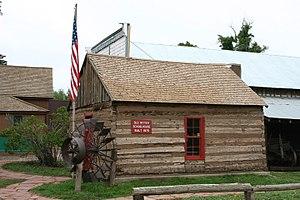
La Veta est une ville américaine située dans le comté de Huerfano dans le Colorado.